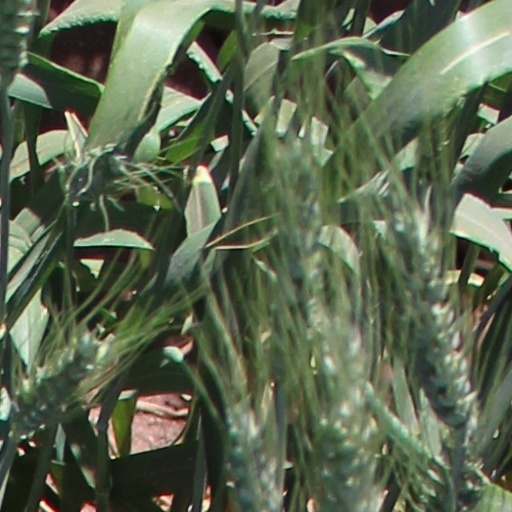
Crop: wheat